Impact and legacy of Illmatic

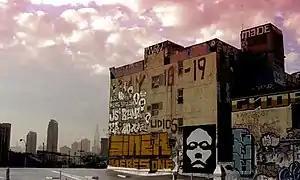
"Illmatic" was critical in "restoring interest" in East Coast hip hop, particularly New York's hip hop scene.

"Illmatic" has been noted as one of the most influential hip hop albums of all time, with pundits describing it as an archetypal East Coast hip hop album. Jeff Weiss of "Pitchfork" writes: "No album better reflected the sound and style of New York, 94. The alembic of soul jazz samples, SP-1200s, broken nose breaks, and raw rap distilled the Henny, no chaser ideal of boom bap." Citing "Illmatic" as part of a string of notable albums released in 1994, David Drake of "Stylus Magazine" writes "This was the critical point for the East Coast, a time when rappers from the New York area were releasing bucketloads of thrilling work". John Bush of AllMusic compares "Illmatic" to another DJ Premier production, "The Sun Rises in the East" (1994), as "one of the quintessential East Coast records". Along with the critical acclaim of the Wu-Tang Clan's debut album "Enter the Wu-Tang (36 Chambers)" (1993) and the success of The Notorious B.I.G.'s debut "Ready to Die" (1994), "Illmatic" was instrumental in restoring interest in the East Coast hip hop scene. "Rarely has the birthplace of hip-hop," wrote Rob Marriott of "Complex", "been so unanimous in praise of a rap record and the MC who made it." As Nas later recounted: "It felt amazing to be accepted by New York City in that way... at the time a lot of West Coast hip-hop was selling; East Coast wasn't selling as much, especially for a new artist. So back then you couldn't tell in the sales, but you could tell in the streets".